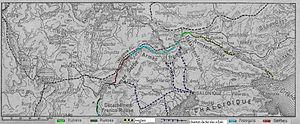
carte_position_des_troupes_par_nationalité en octobre 1916 après l'offensive sur Monastir.
La bataille de Monastir a eu lieu du 12 septembre 1916 au 19 novembre 1916 en Macédoine. Elle permet aux troupes françaises et serbes de l'expédition de Salonique, commandée par le général Sarrail, de percer les lignes bulgares et d'atteindre la vallée de la Cerna. Les deux armées s'affrontent sur le sol théoriquement neutre du royaume de Grèce.